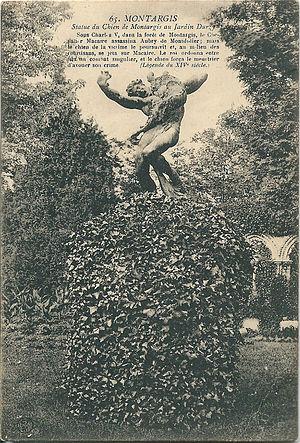
Montargis (Loiret, France)
Montargis est une commune française située dans le département du Loiret, en région Centre-Val de Loire.